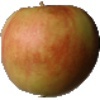
Label: Apple Red 2